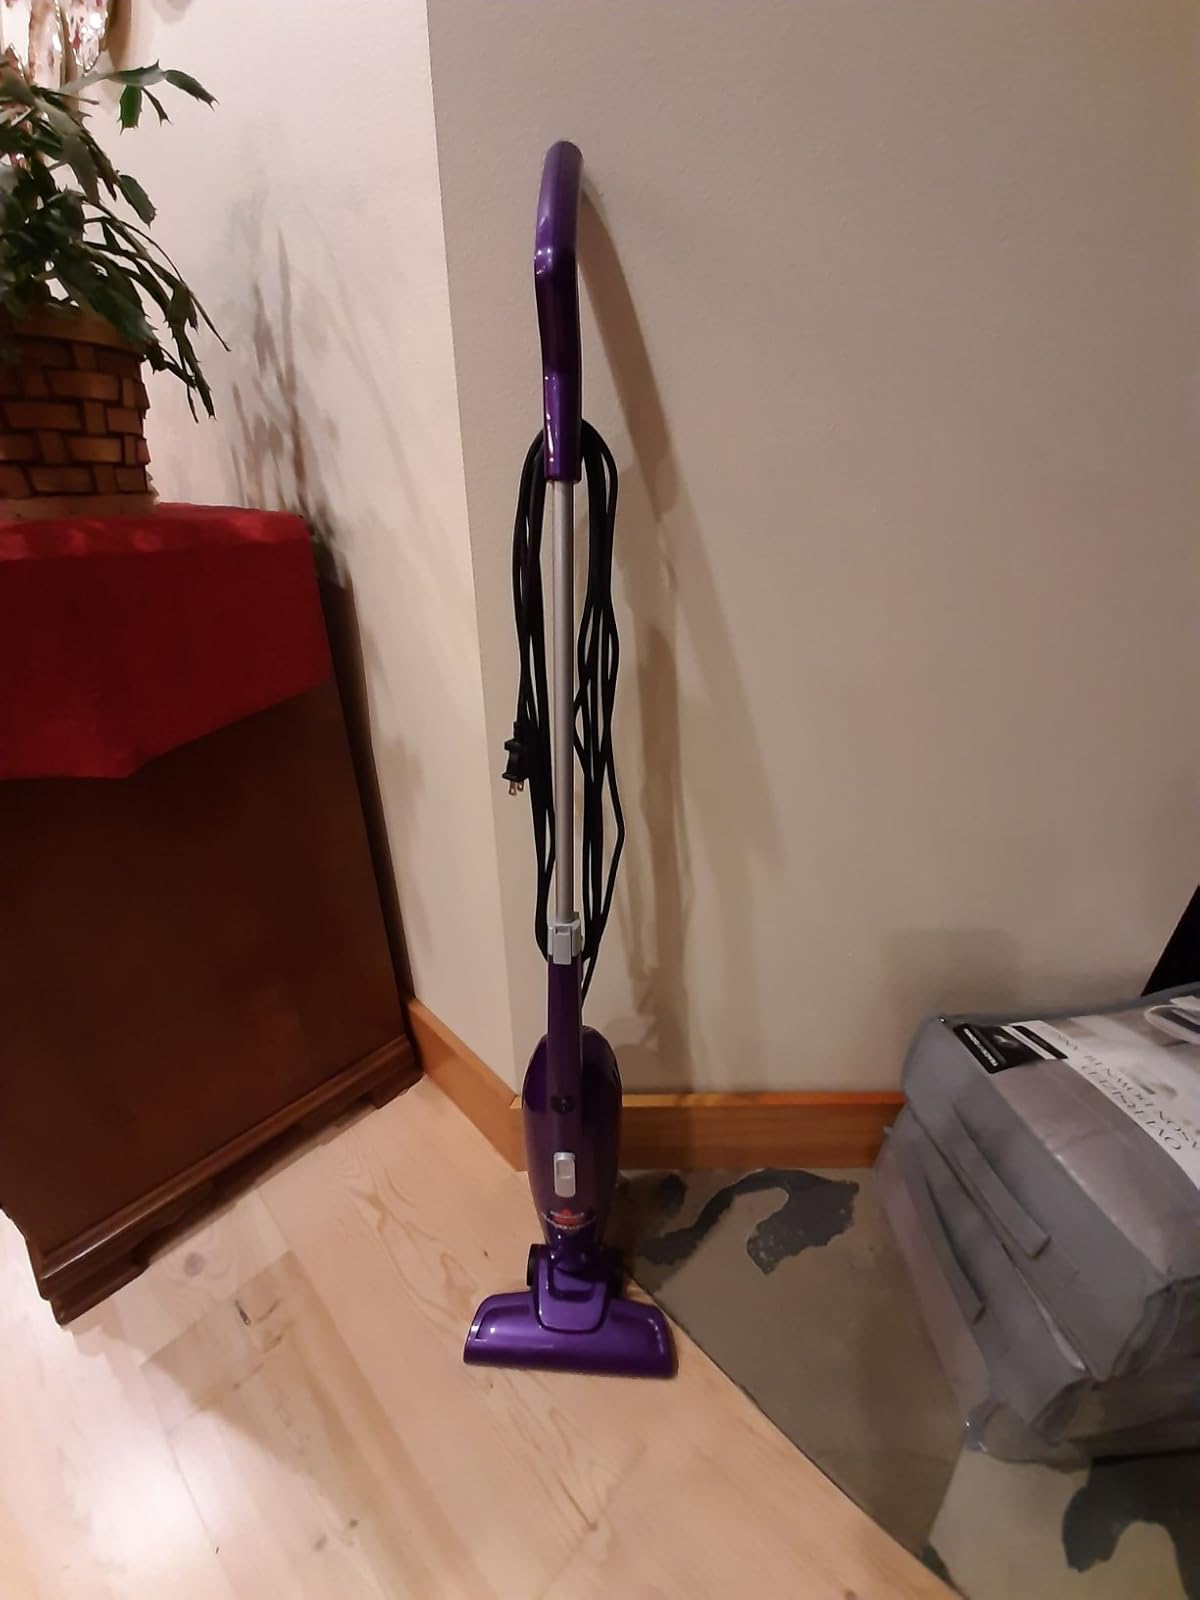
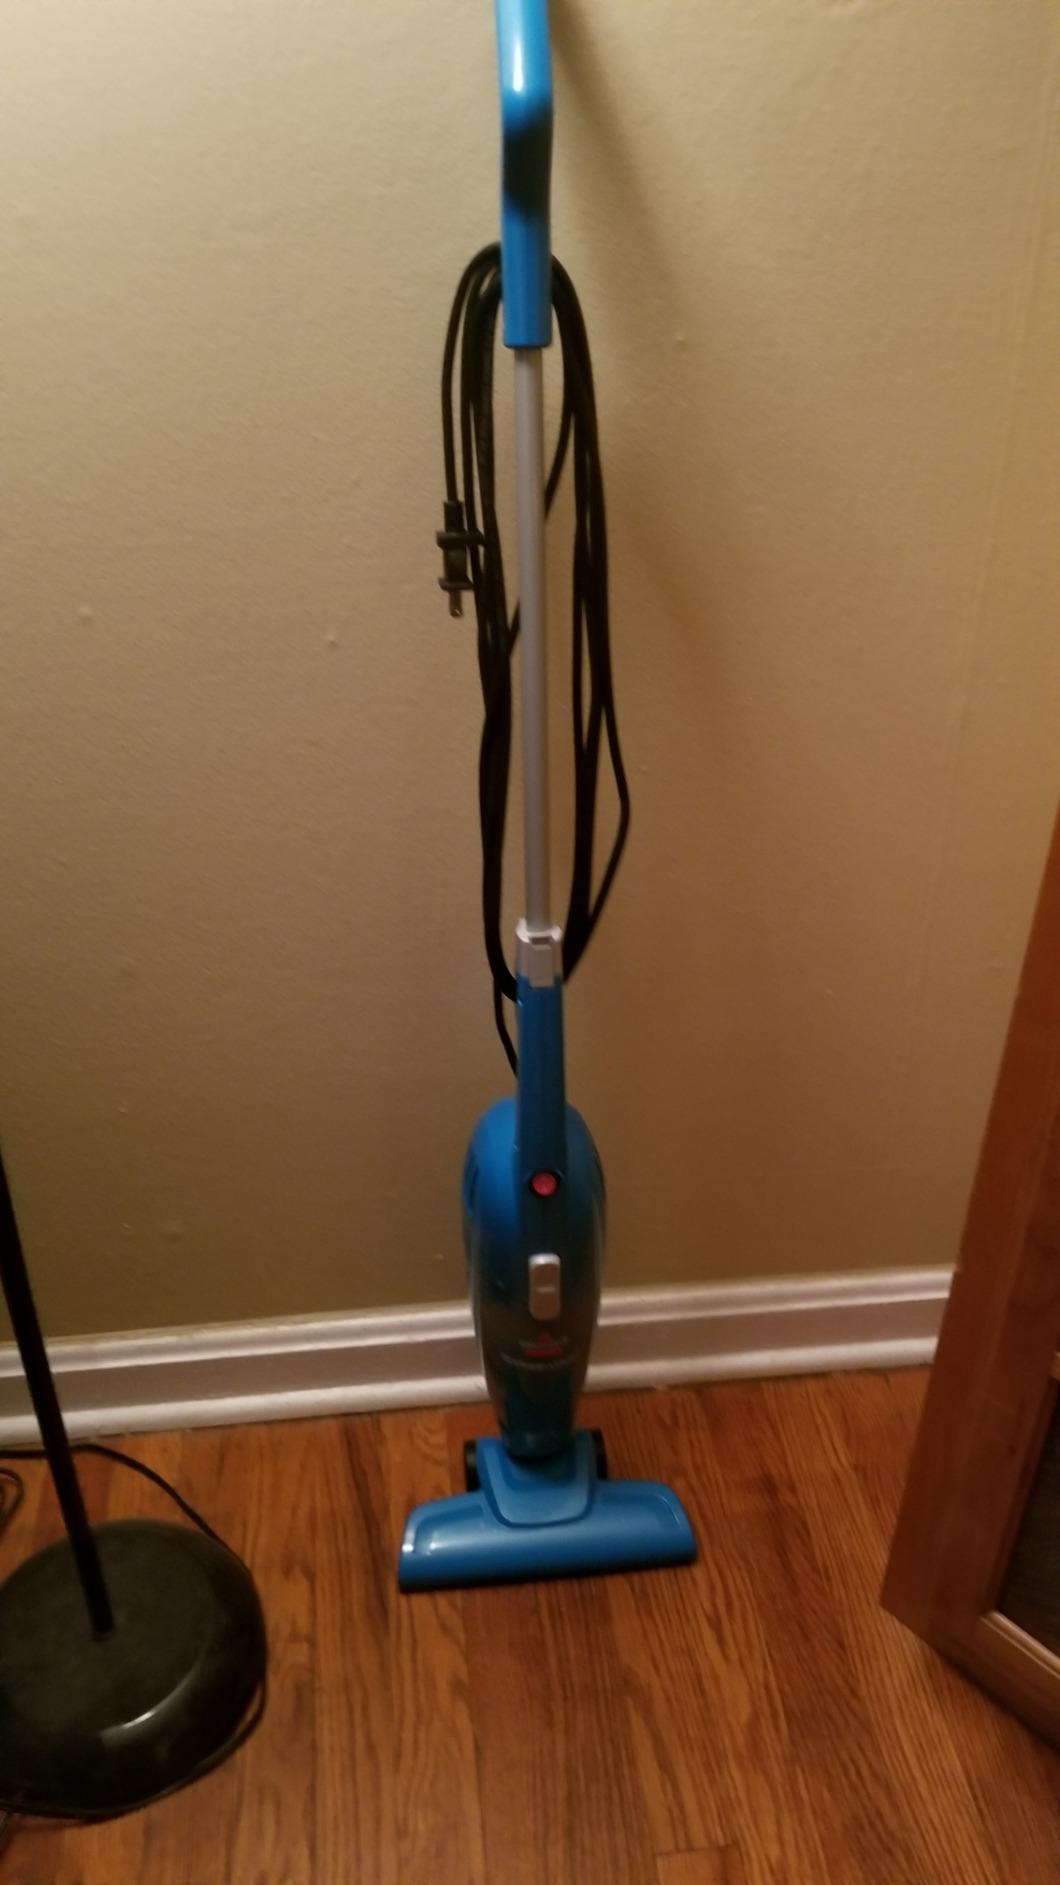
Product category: items_vacuum
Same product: no